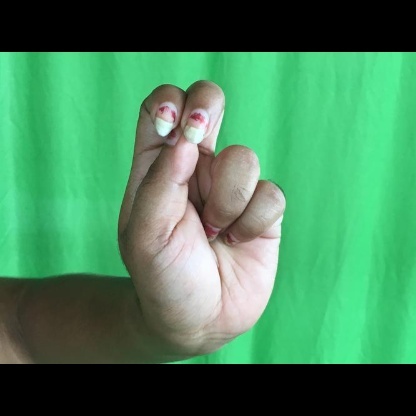
Mudra: Katakamukha